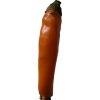
Label: pepper